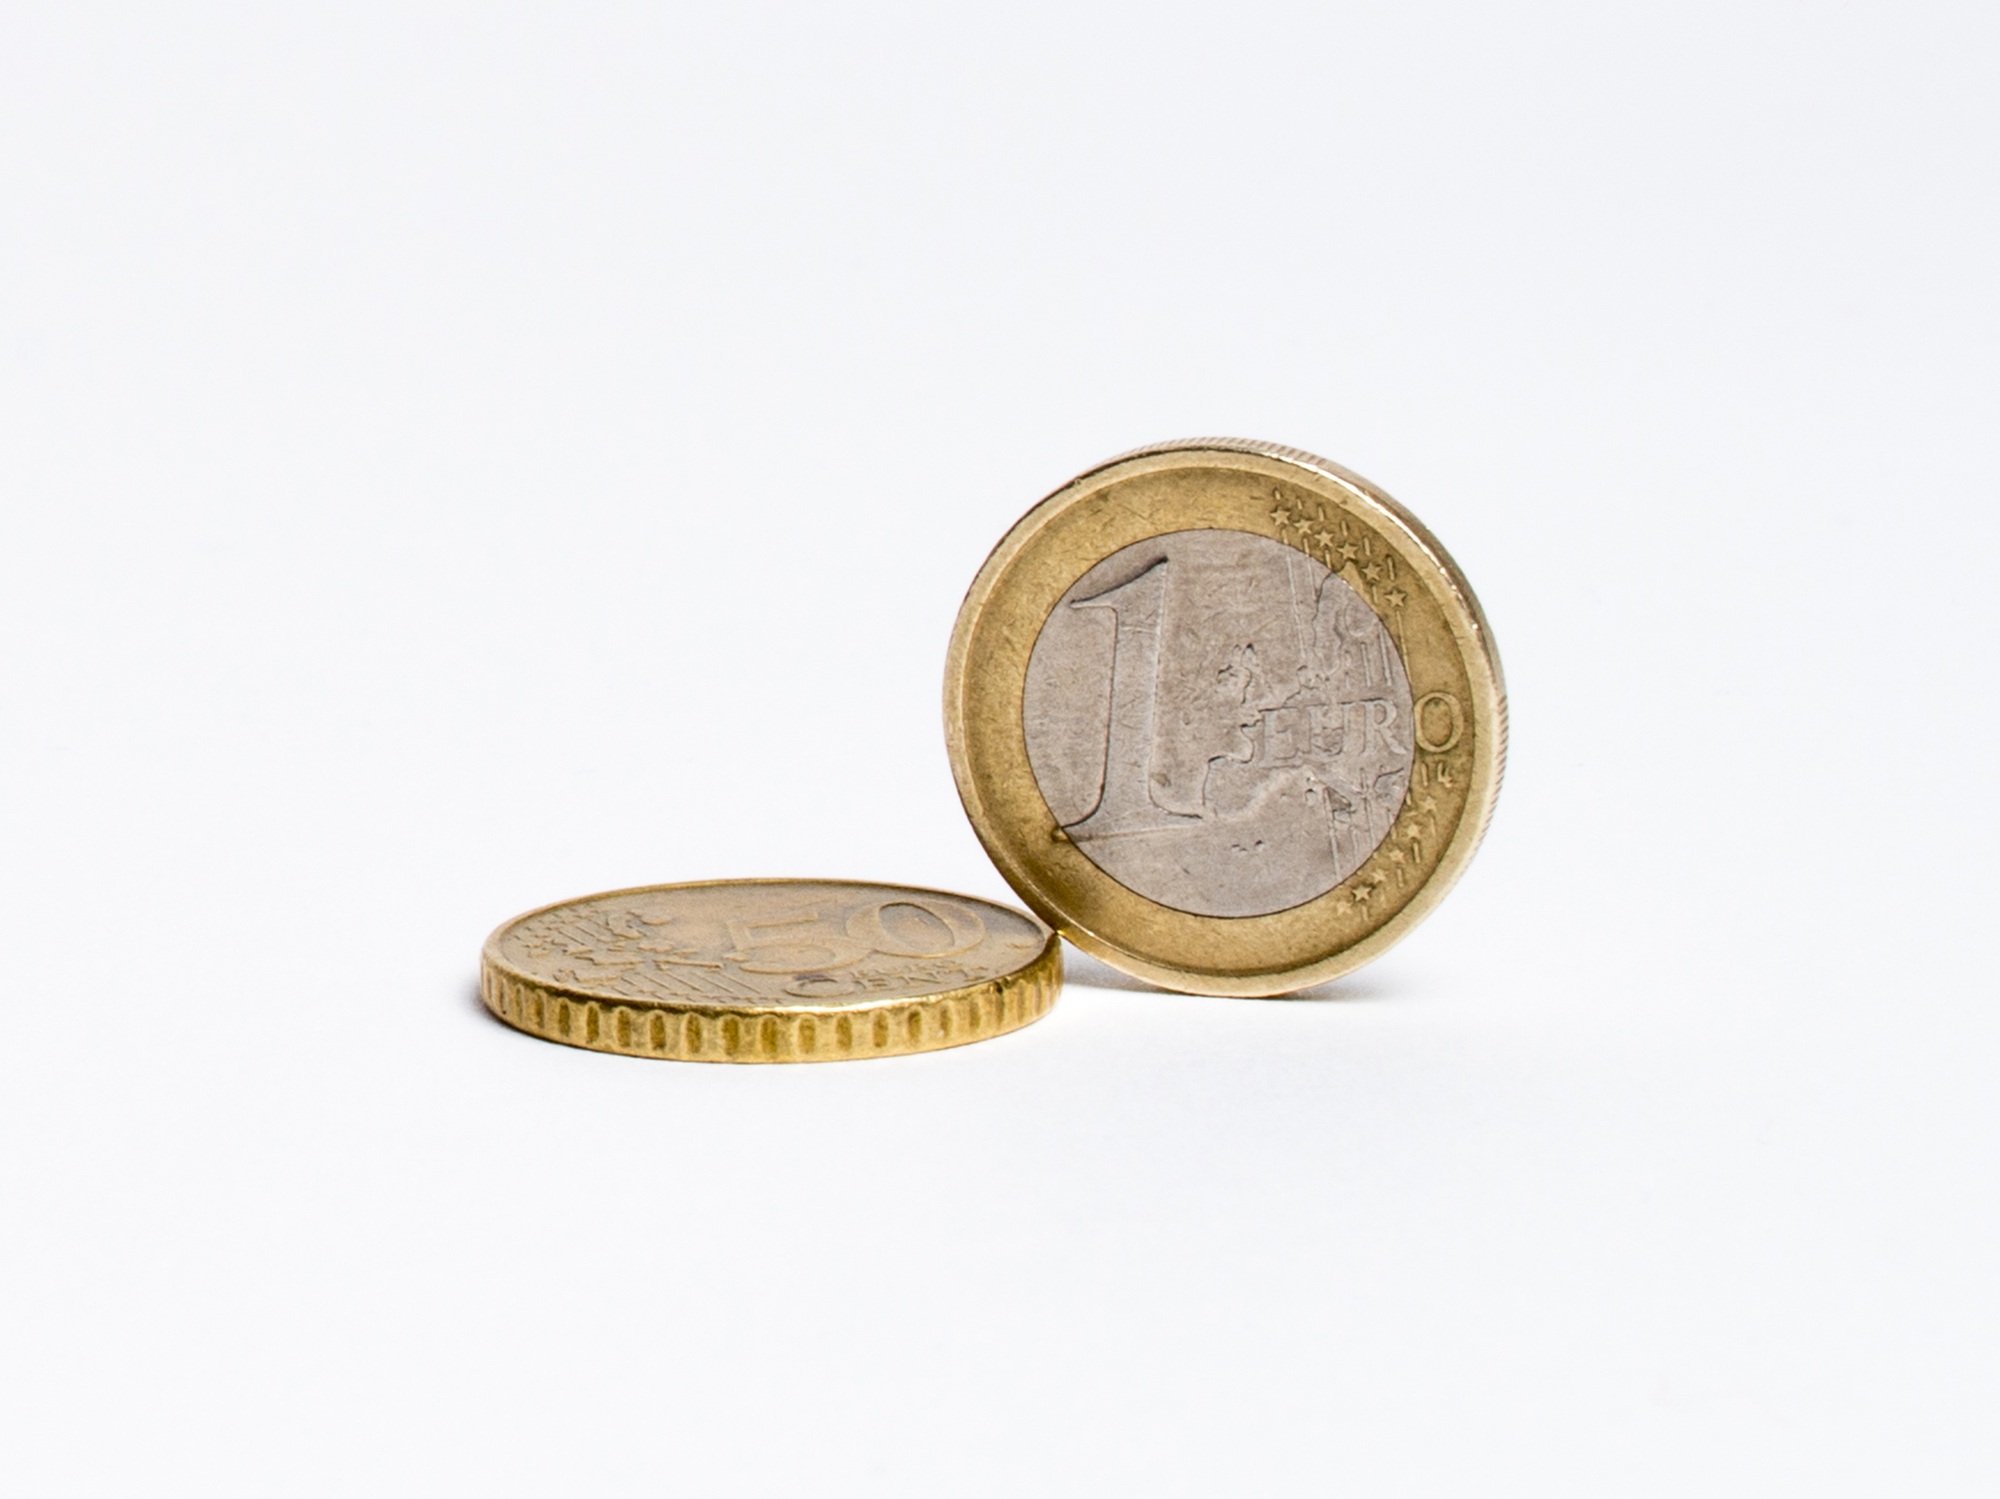
money, material, cash, bank, brass, currency, euro, coin, banking, rich, buy, economy, success, finance, exchange, salary, pay, paying, man made object